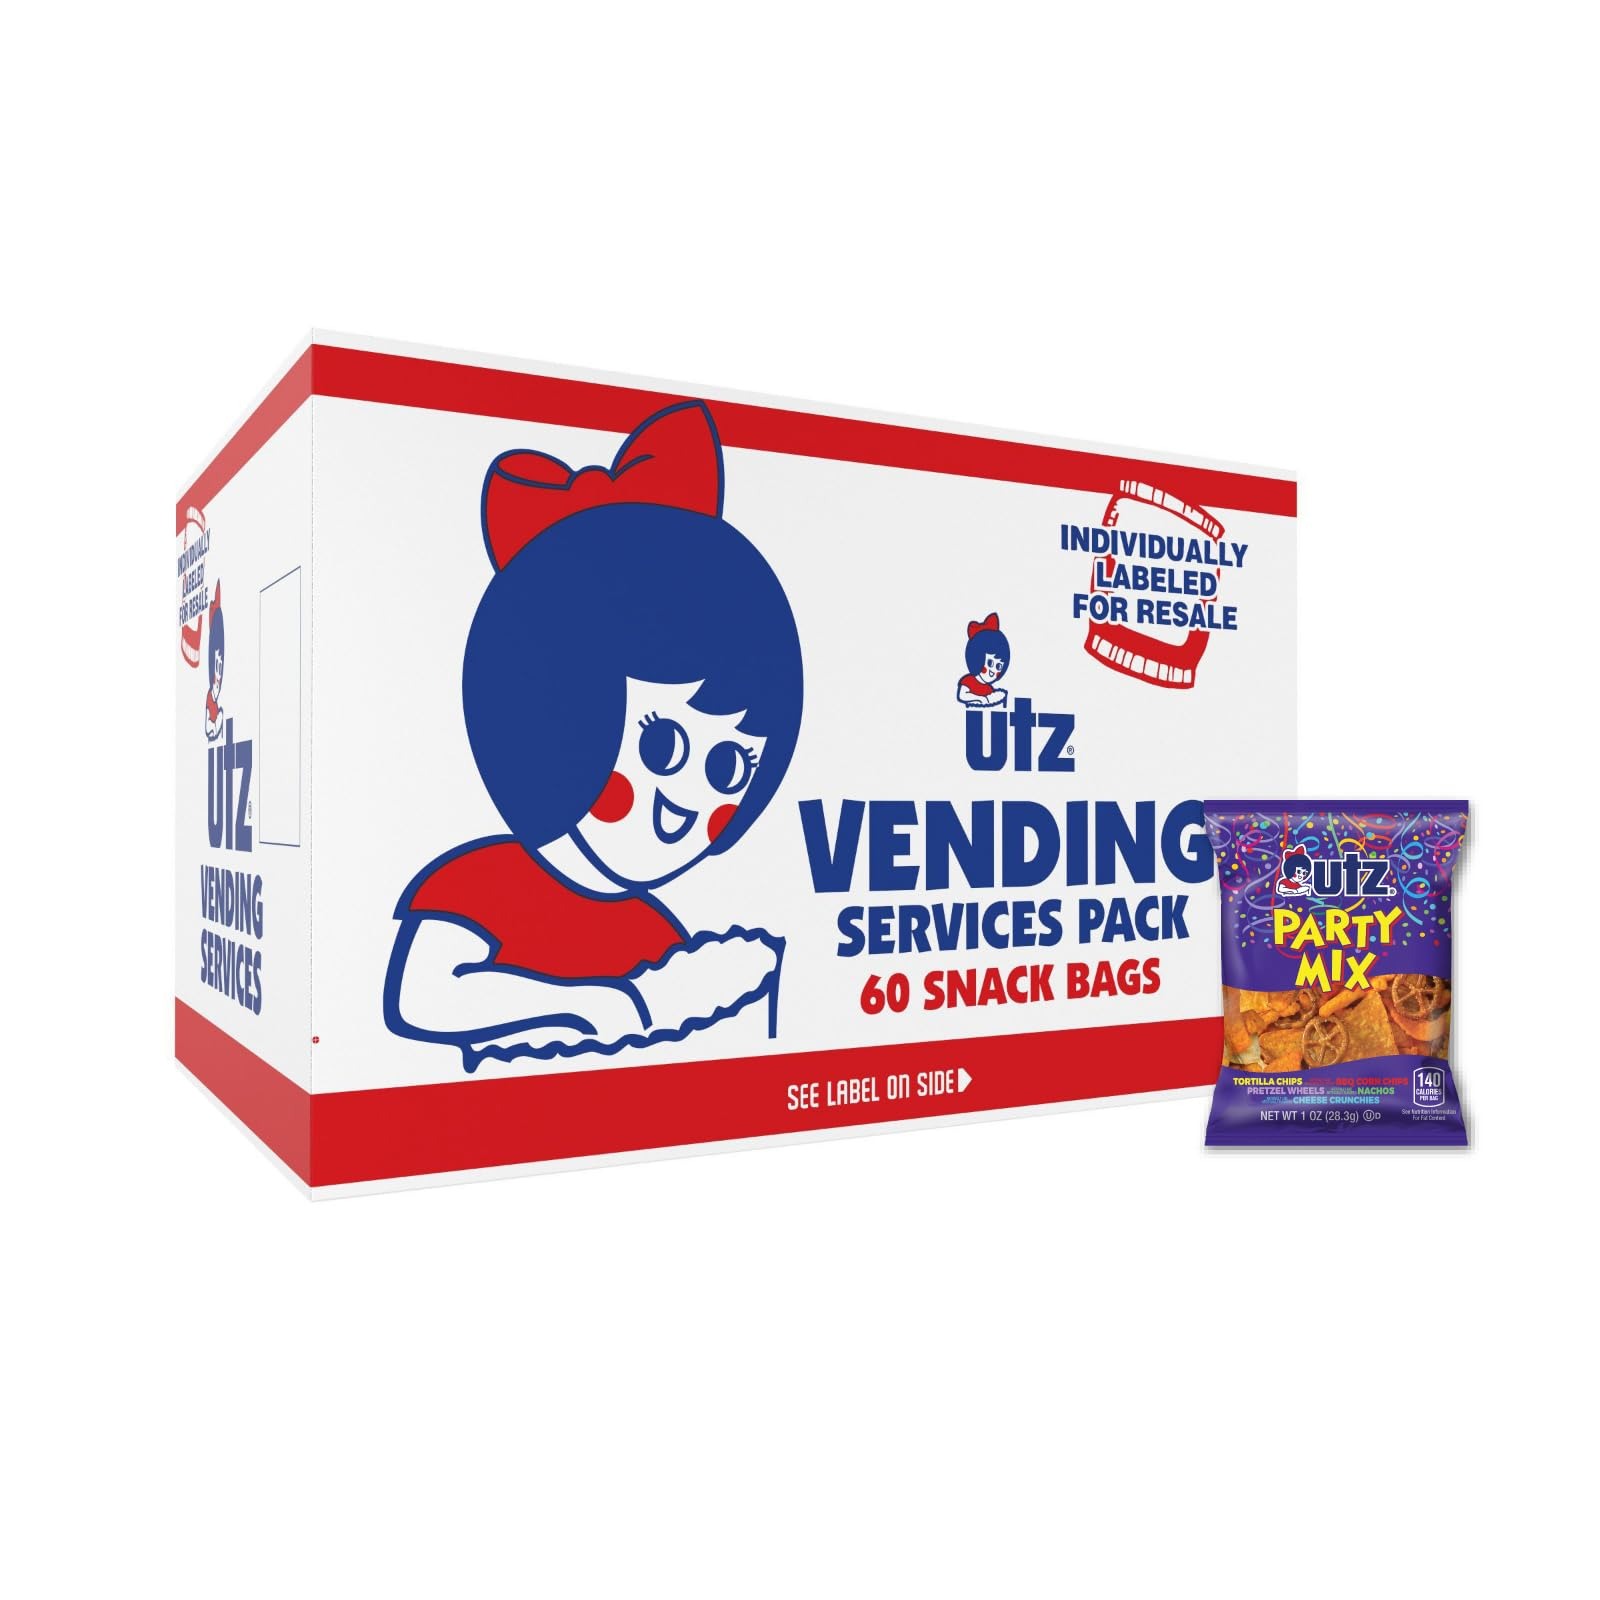
Item Name: Utz Party Mix – 1 oz. Bags (60 Count) Tasty Snack Mix of Corn Tortilla, Nacho Tortilla, Pretzel, BBQ Corn Chip and Cheese Curl, Perfect for Vending Machines, Individual Snacks to Go, Trans-Fat Free
Bullet Point 1: BOLD FLAVORS - The Utz Party Mix single serve snacks come with a variety of bold flavors including corn tortillas, nacho tortillas, pretzel wheels, BBQ corn chips, and cheese curls. There’s a flavor for everyone!
Bullet Point 2: VENDING MACHINE SNACKS- These portable snacks are individually wrapped in single serve sizes for ultimate convenience. They are ideal for restocking vending machines. They also make great breakroom snacks!
Bullet Point 3: ON THE GO SNACKS - This box of 60 party mix snack bags is perfect for packing lunches, snacking on the go, and keeping handy for whenever the cravings strike. Also great for travelling, sporting events and picnics!
Bullet Point 4: TRANS-FAT FREE - Enjoy this delicious snack mix without any of the guilt! The Utz Party Mix is cholesterol and trans-fat free. Kosher certified.
Bullet Point 5: WE ARE UTZ - Since 1921, Utz has been making and selling quality pretzels and other delicious snacks in Hanover, PA, the snack capital of the world! We’re a family-managed business providing snacks that are crunchier, lighter, fresher and simply better.
Value: 60.0
Unit: Ounce

Price: 17.96